Deoghar district

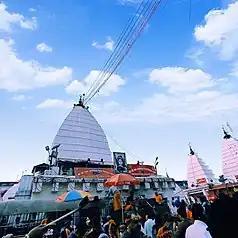
Baba Baidyanath Temple

The importance of Baba Baidyanath Dham increases during the month of Shrawan. During this period, many devotees crowd gathered here for worship to Baba Baidyanath. Most of the tourists and devotees first visit Sultanganj, which is 108 km from Deoghar